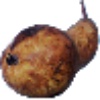
Label: pear_abate